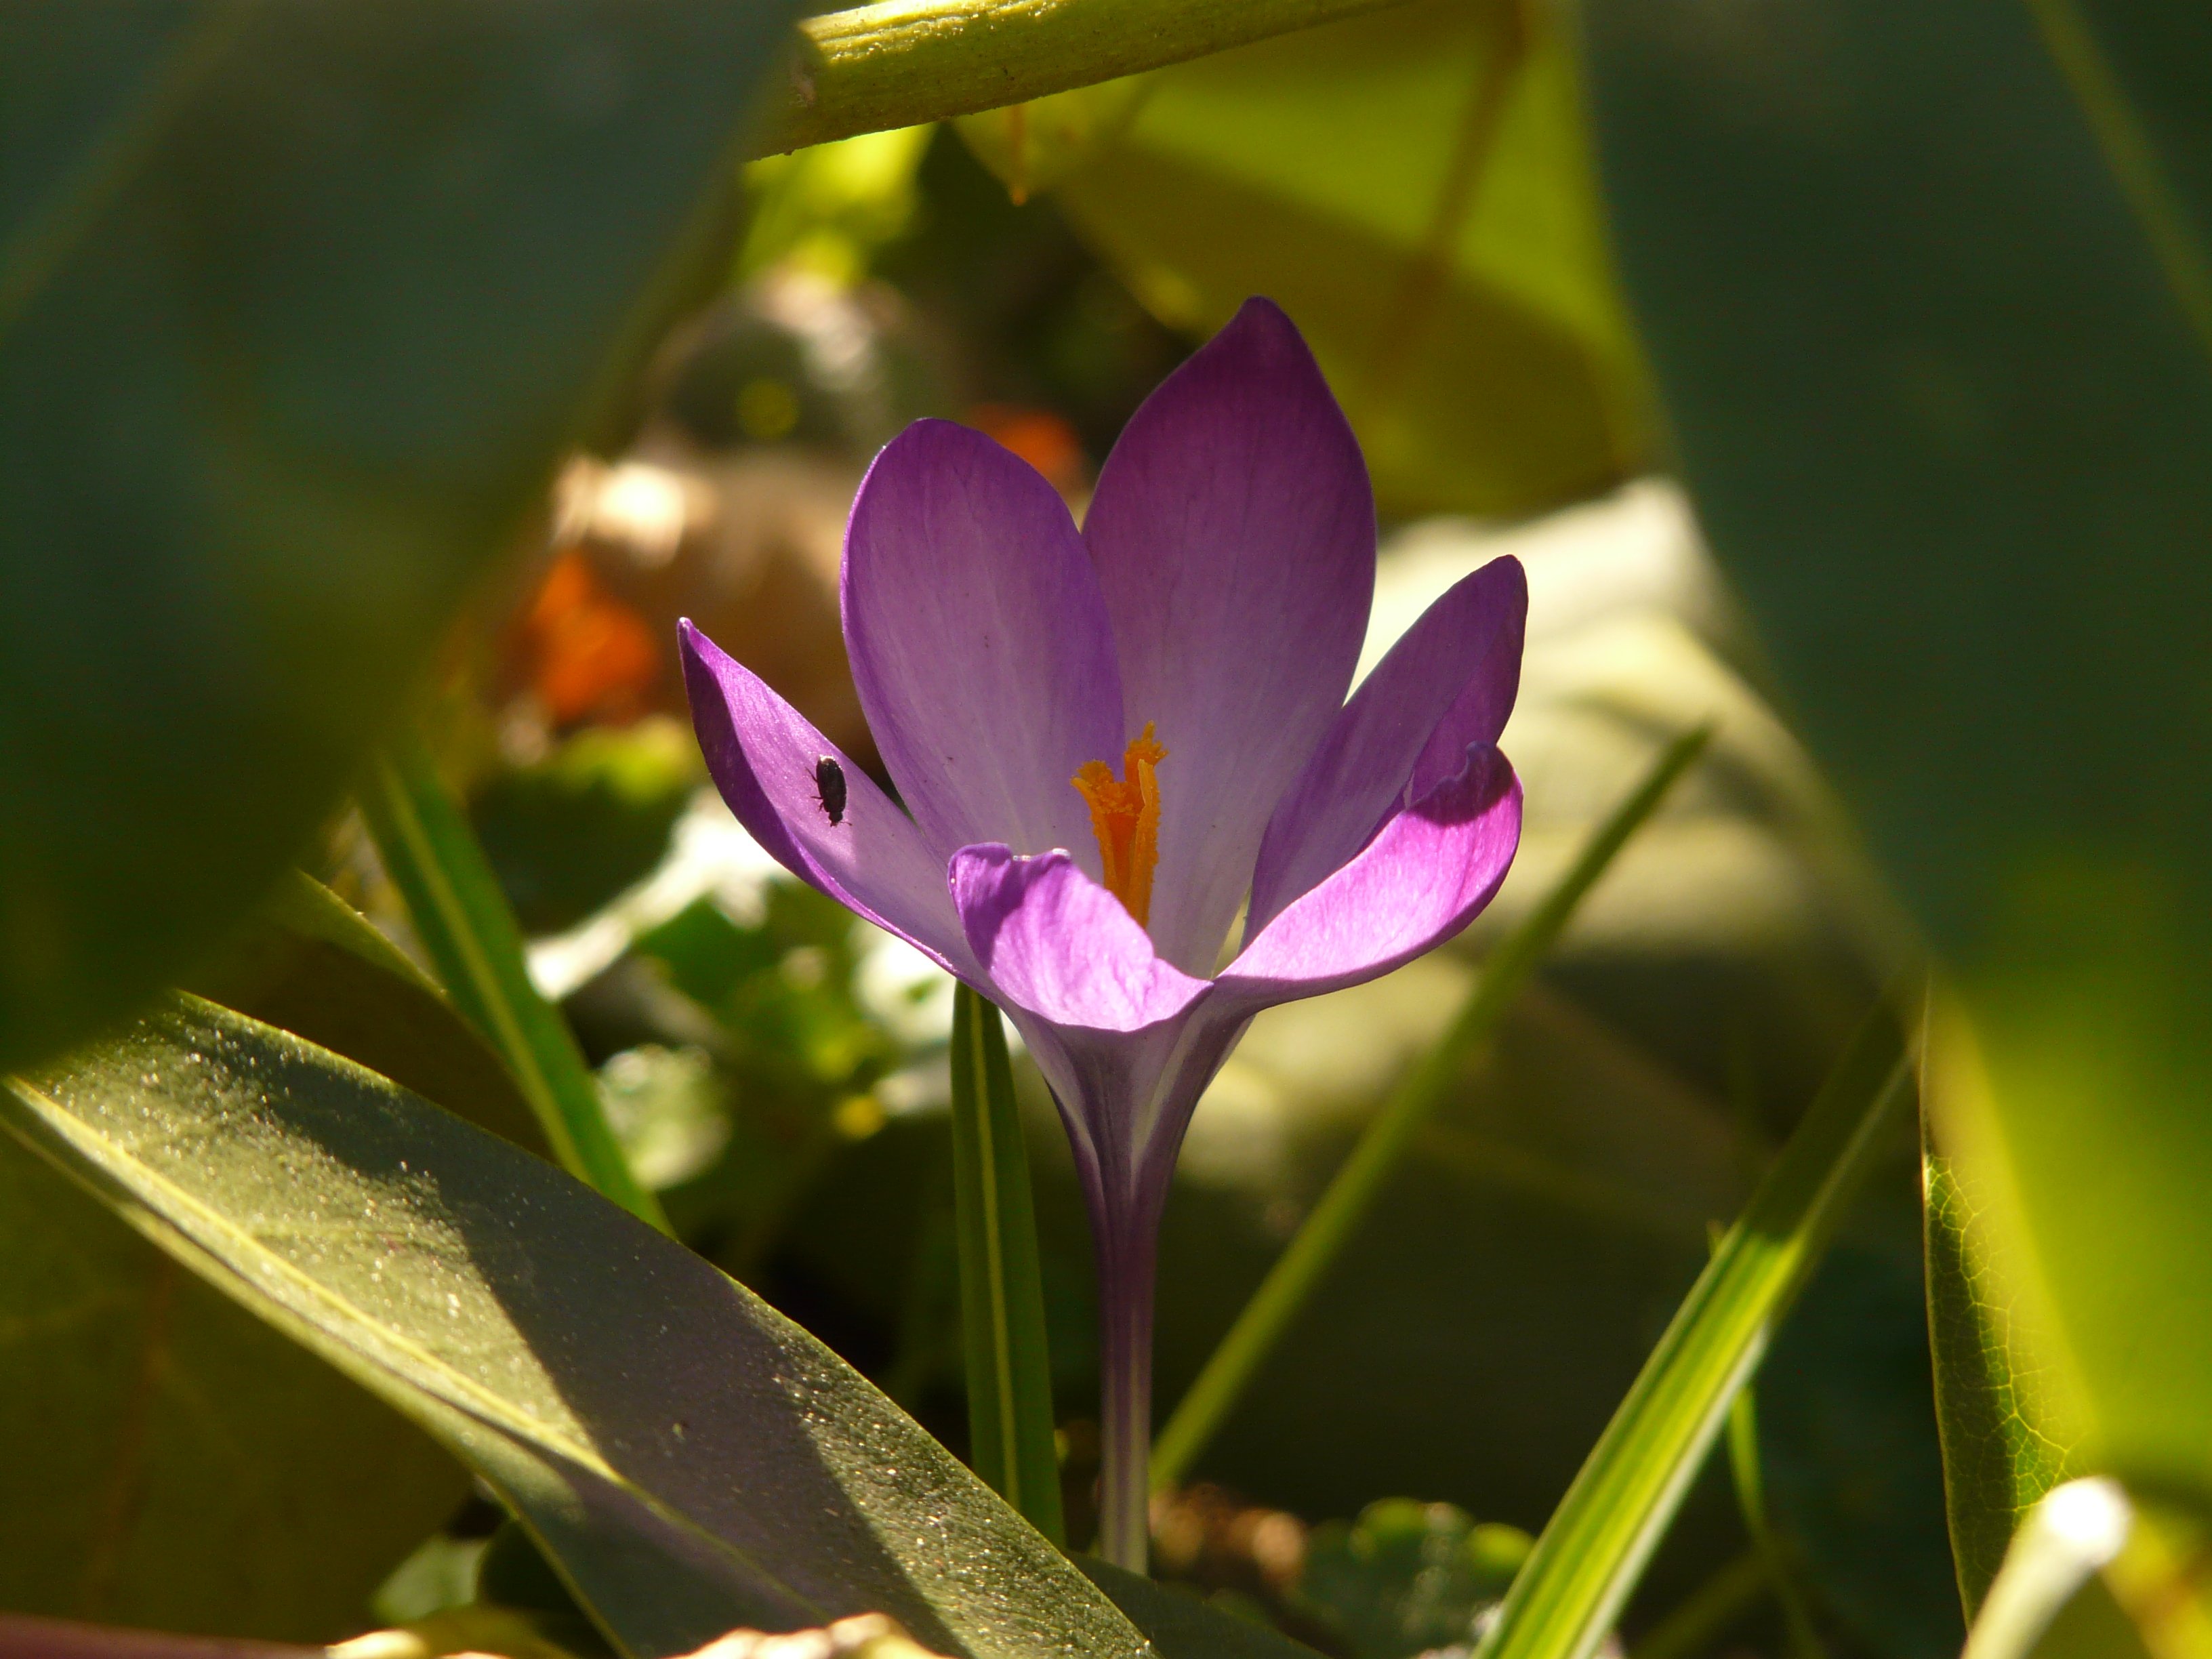
nature, blossom, plant, meadow, leaf, flower, purple, petal, bloom, spring, color, macro, botany, colorful, yellow, garden, close, flora, wildflower, close up, crocus, macro photography, flowering plant, plant stem, land plant